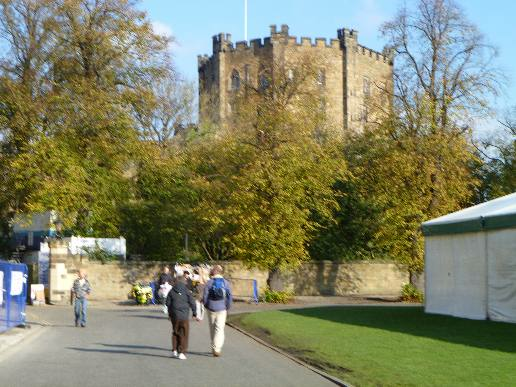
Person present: Yes